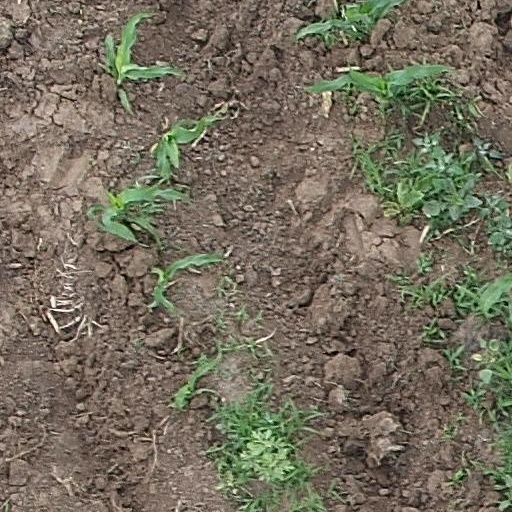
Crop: maize; corn